Herbert Quandt

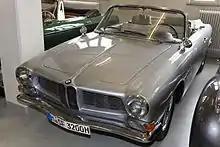
The unique Cabriolet version of the BMW 3200 CS, a gift to Herbert Quandt for his contribution in the rescue of BMW

After extensive training at the family's companies at home and abroad, Quandt became a member of the executive board of AFA, later VARTA AG, in 1940. Quandt was the director of Pertrix GmbH, a Berlin-based subsidiary of AFA. During the war Herbert Quandt was the director of personnel at his family factory. During his time as director he personally oversaw the deaths of 40 to 80 people each month through the use of slave labor with each slave staying alive approximately 6 months. This turnover was due in large part to the concentration of acid gas in the air of the factory in which the slave labor was forced to work. Slave labor was used extensively throughout the Quandt factories and as early as 1938. Known factories where slave labor was used include three factories in Hanover, Berlin, AFA's Stocken and Hagen plants, and Pertrix GmbH. Concentration camps were set up on the grounds of the AFA at Hanover which included an execution area. According to the Scholtyseck report, there were over 50,000 slave laborers at the Quandt factories during war time. Herbert Quandt was not tried after the war, though his father was interned until 1948 while he was investigated.